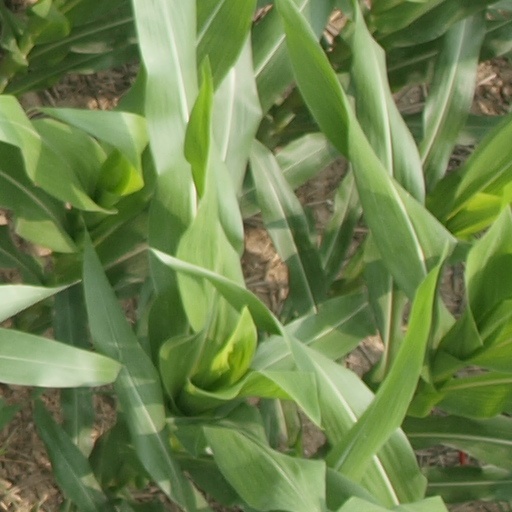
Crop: maize; corn